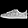
Label: Sneaker